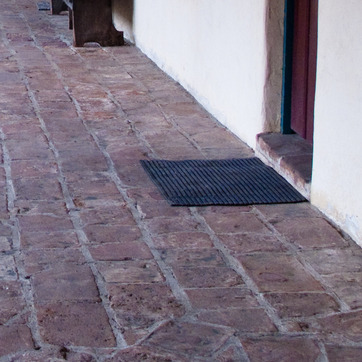
Material: carpet